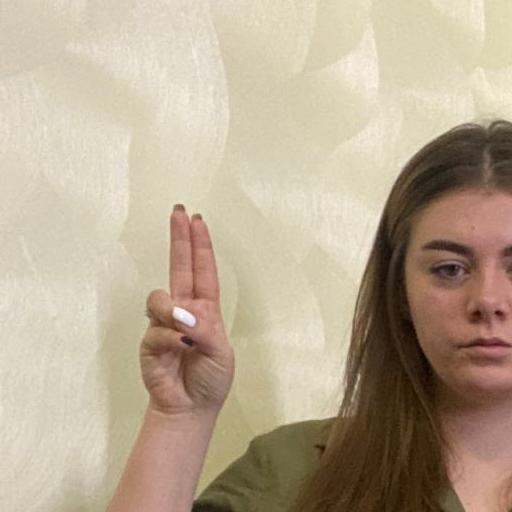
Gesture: two_up